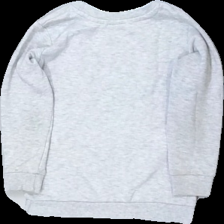
View: back
Type: Sweater
Category: Children
Brand: Not in the list
Brand text on label: Disney
Colors: Grey, Beige, Yellow, Brown, Pink, Black
Material: 53% bomull 47% polyester
Pattern: Other
Cut: C-collar
Season: All
Stains: Minor
Damage: smutsigt och nopprigt
Damage location: middle right
Damage 2: dragna trådar
Damage 2 location: top center
Damage 3: slitet
Damage 3 location: middle left
Price range: <50
Recommended usage: Export
Description: sweater med tryck